Steak

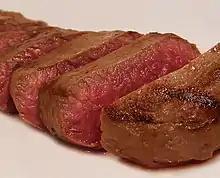
A reindeer steak, cooked rare

Hunter-gathering peoples cut steaks from local indigenous animals. For example, Sami cuisine relies partly on the meat of the reindeer; the Inuit diet uses locally caught sea-mammal meat from whales; Indigenous Australians ate kangaroo; and indigenous North American food included bison steak.